Murders of Eric Joering and Anthony Morelli

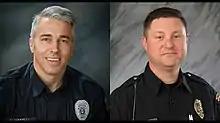
Officers Anthony Morelli (left) and Eric Joering (right)

Eric Joering (August 6, 1978 – February 10, 2018) was a Westerville Police Officer for 16 years at the time of his death. He graduated from Westerville South High School in 1997 and went on to attend the Columbus State Community College Police Program. He spent his 16 years with the Westerville Police Department working as a patrol officer, a detective, and as a K-9 officer with his dog partner Sam. He was married and had three daughters, Ella Elena and Eva.